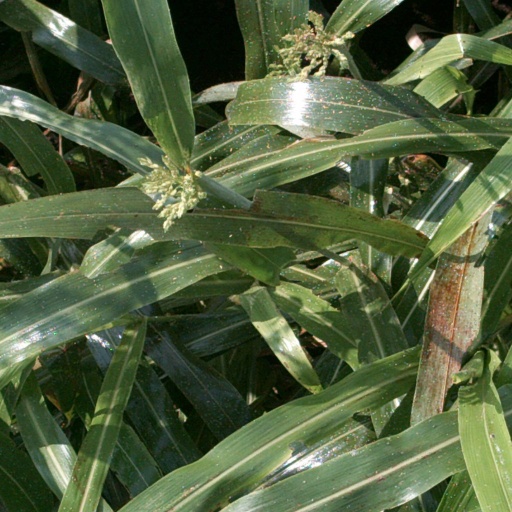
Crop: sorghum